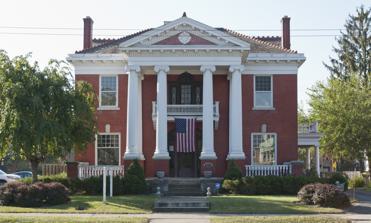
Building: Scofield-Sanor House
Country: United States of America
Year built: 1899
Historic house in Ohio, United States United States historic place Scofield-Sanor House U.S. National Register of Historic Places Interactive map highlighting the building's location Location 1031 E. Broad St. , Columbus, Ohio Coordinates 39°57′54″N 82°58′23″W / 39.96506°N 82.97316°W / 39.96506; -82.97316 Built 1899 Architectural style Neoclassical MPS East Broad Street MRA NRHP reference No. 86003447 Added to NRHP December 17, 1986 The Scofield-Sanor House is a historic house in Columbus, Ohio , United States. The house was built in 1899 and was listed on the National Register of Historic Places in 1986. The Scofield-Sanor House was built at a time when East Broad Street was a tree-lined avenue featuring the most ornate houses in Columbus; the house reflects the character of the area at the time. The building is also part of the 21st & E. Broad Historic Group on the Columbus Register of Historic Properties , added to the register in 1988. Lovett T. Scofield, president of the Andrus-Scofield Company, lived in the house from 1910 to 1914. Daniel G. Sanor lived there later on, from 1918 to 1931. Gertrude Starr was a subsequent resident, renting several rooms. The Ohio State Grange acquired the property in 1950, and has used it as its headquarters since then. See also National Register of Historic Places listings in Columbus, Ohio References